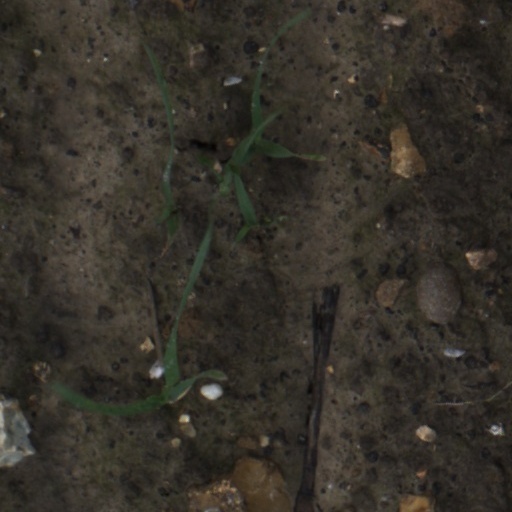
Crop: wheat